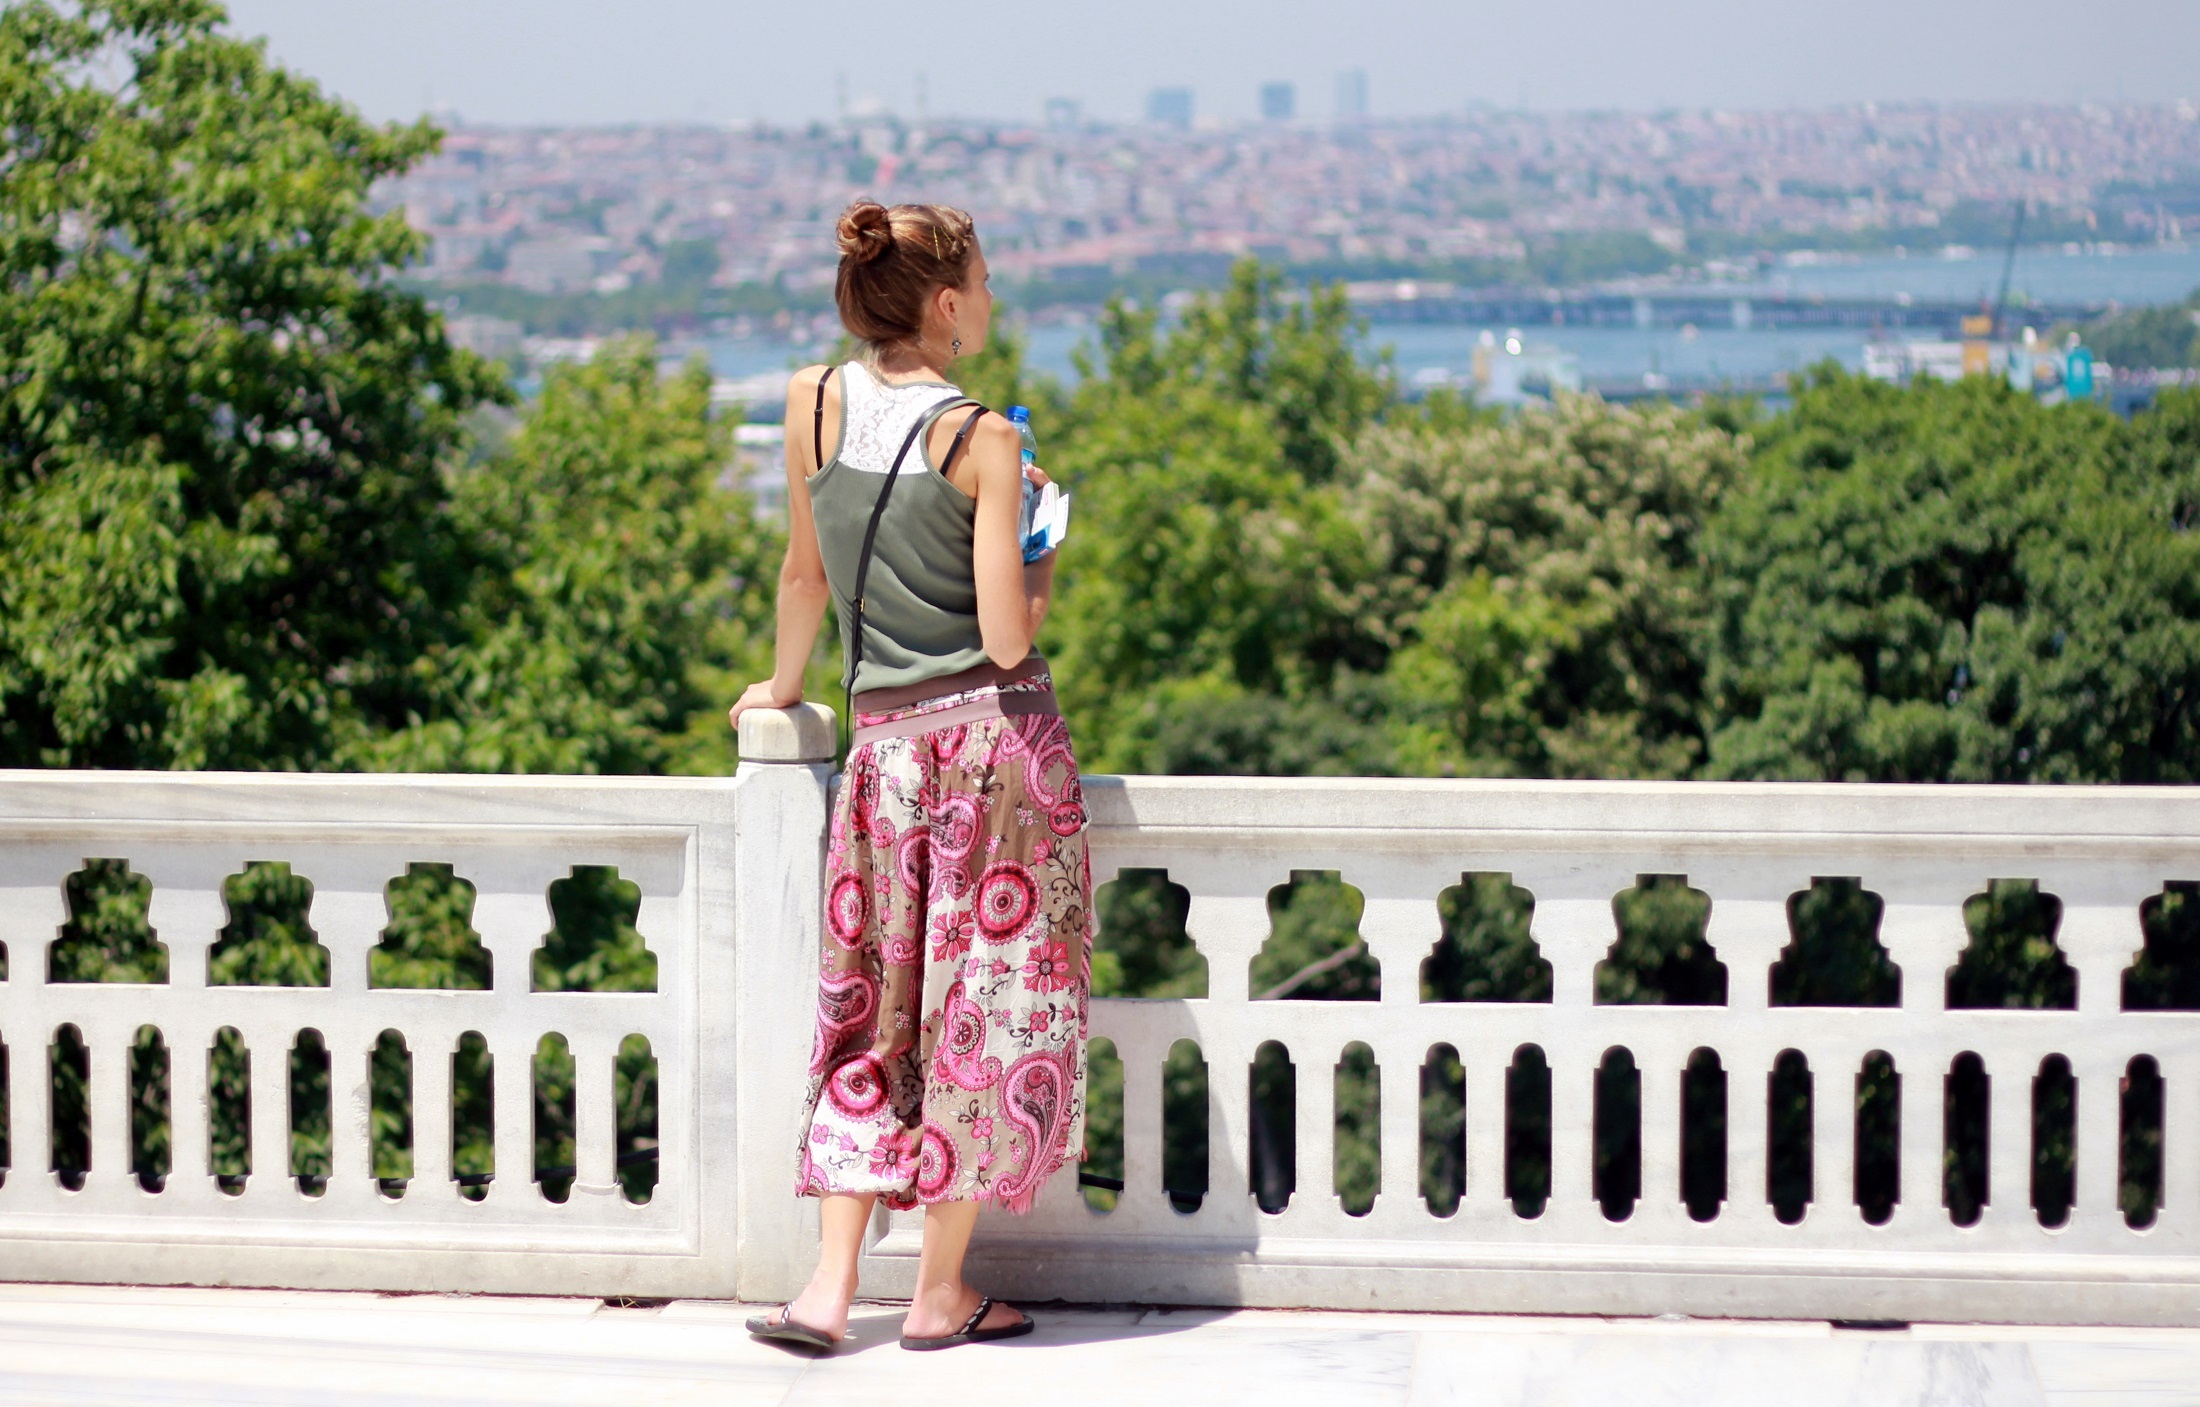
girl, view, looking, female, standing, portrait, model, spring, fashion, ceremony, dress, women, beauty, sexy, pretty, femininity, beautiful woman, photo shoot, carlos zgz